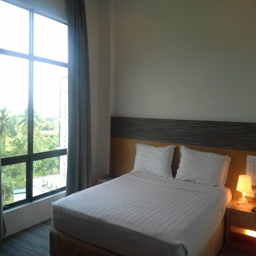
room with a big window